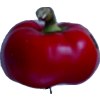
Label: red_pepper